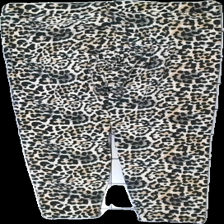
View: back
Type: Tights
Category: Ladies
Brand: Gina Tricot
Colors: Black, White, Orange, Beige
Material: 100% bomull
Pattern: Animal print
Cut: Tight
Size: L
Season: All
Damage: nopprigt
Damage location: top center
Damage 2: nopprigt
Damage 2 location: middle center
Damage 3: nopprigt
Damage 3 location: middle center
Price range: <50
Recommended usage: Export
Description: tights med mönster